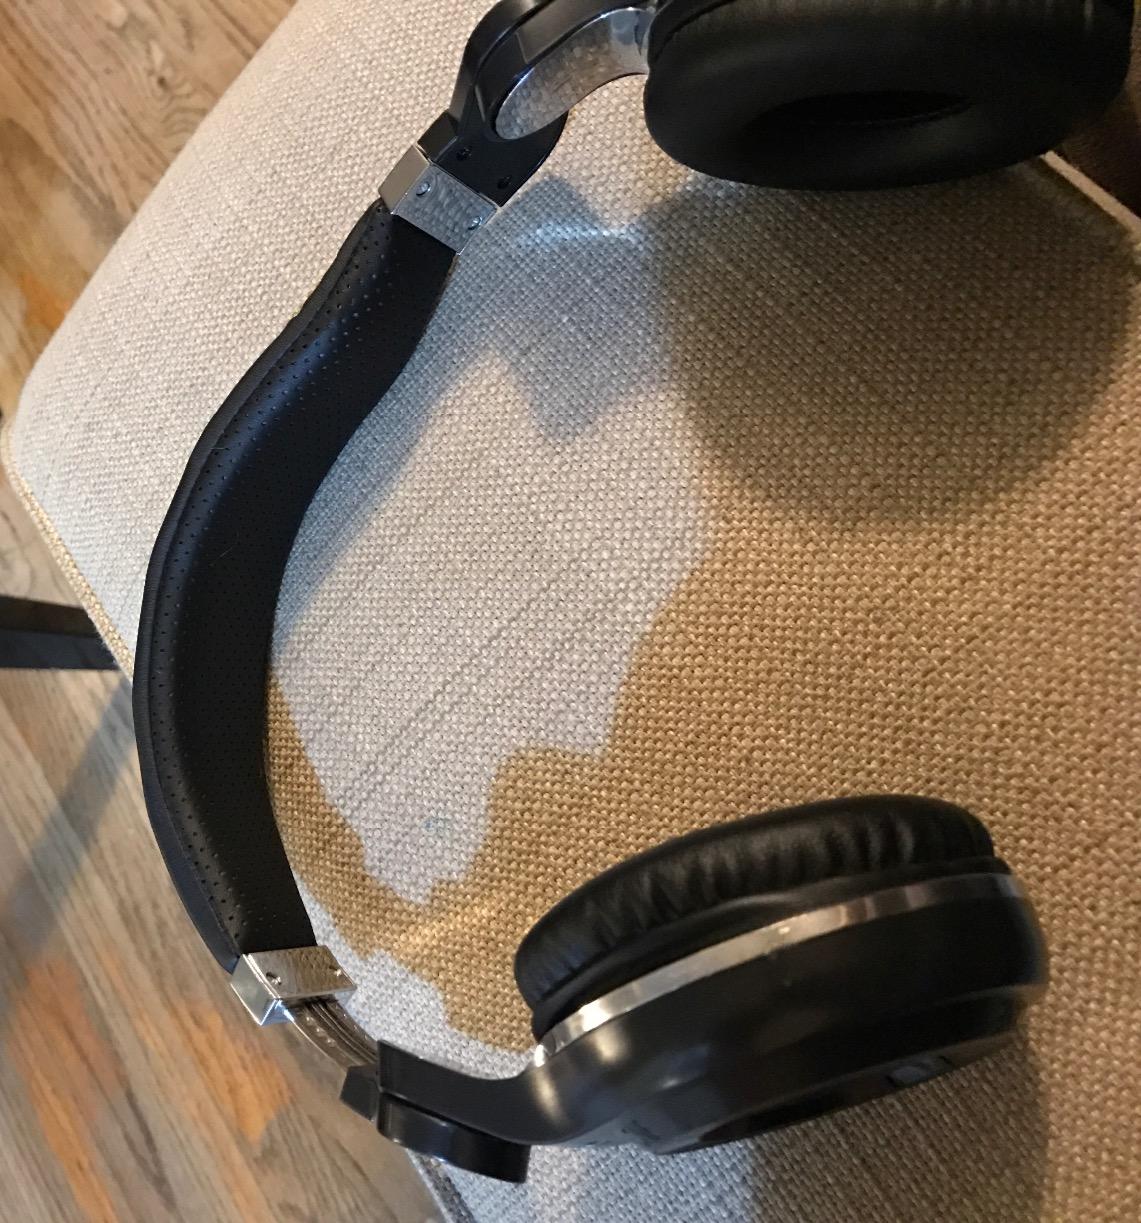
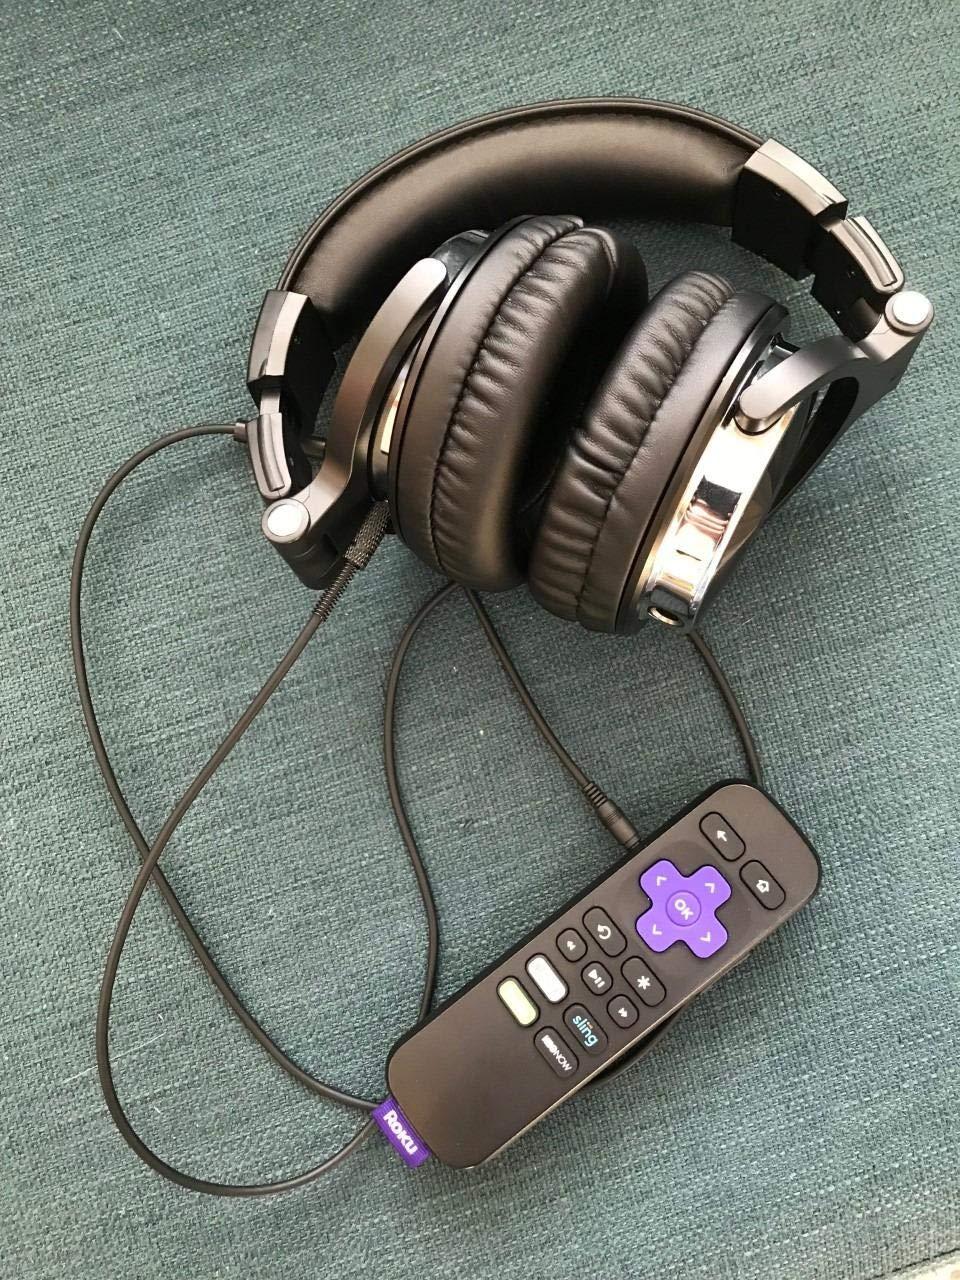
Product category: headphones
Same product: no